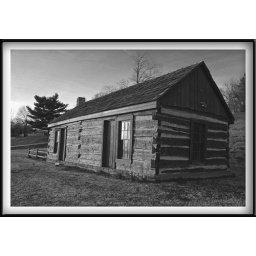
This is one of the oldest house in Newburgh, Indiana. It's quite place close to the river Ohio.